Manea railway station

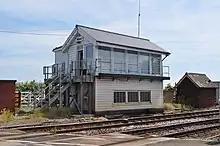
The signal box at Manea

On Mondays to Saturdays, Greater Anglia operates one train every two hours in each direction between and . These services use British Rail Class 755 bi-mode units.